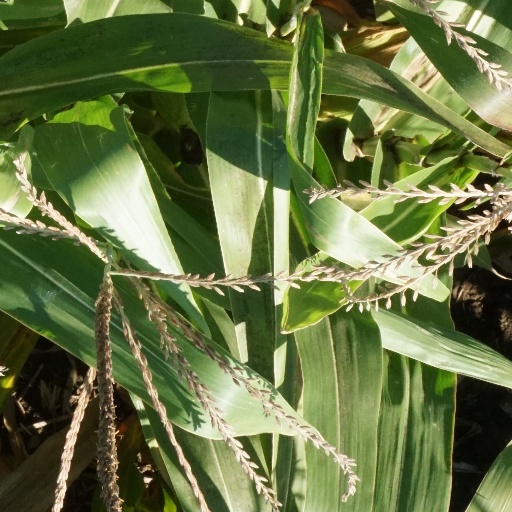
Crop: maize; corn